Eugene Jarecki

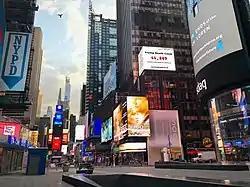
Trump Death Clock in Times Square, New York

As a sequel to this interview, Jarecki publicly interviewed former U.S. Army soldier Chelsea Manning at the 2017 Nantucket Project, after her 35-year prison sentence was commuted by President Obama. In "The Guardian", Jarecki wrote, "Manning sees connections in the duty of the soldier who uncovers high crimes, to the death of secrecy in the digital age, to the role of the individual in a society where privacy is as besieged as sexual orientation."